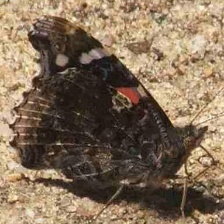
Species: RED ADMIRAL
Butterfly family (ImageNet category): admiral